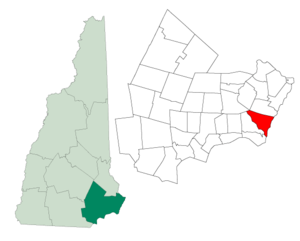
Hampton est une ville du comté de Rockingham dans l'État du New Hampshire. Située sur la côte atlantique, elle est célèbre pour sa station balnéaire, Hampton Beach, lieu touristique très fréquenté et qui abrite aussi le Hampton Beach State Park